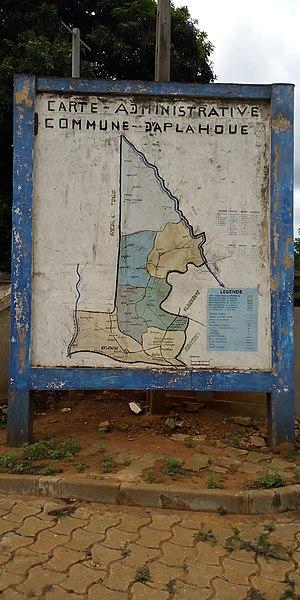
CARTE ADMINISTRATIVE APLAHOUE
Aplahoué est une ville située au sud du Bénin, à la frontière avec le Togo. C'est le chef-lieu de la commune du même nom et préfecture du département du Couffo. On y retrouve un des plus grands marchés de la sous région, le marché Azové qui vient en deuxième position après Dantokpa. La commune d'Aplahoué abrite de nombreuses institutions et services de l'État.